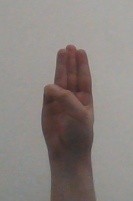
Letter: thaa